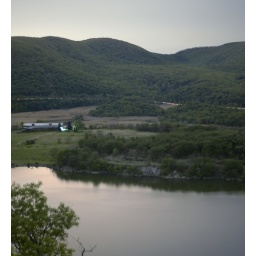
looking west over hudson river at the US 6 lookout near bear mountain